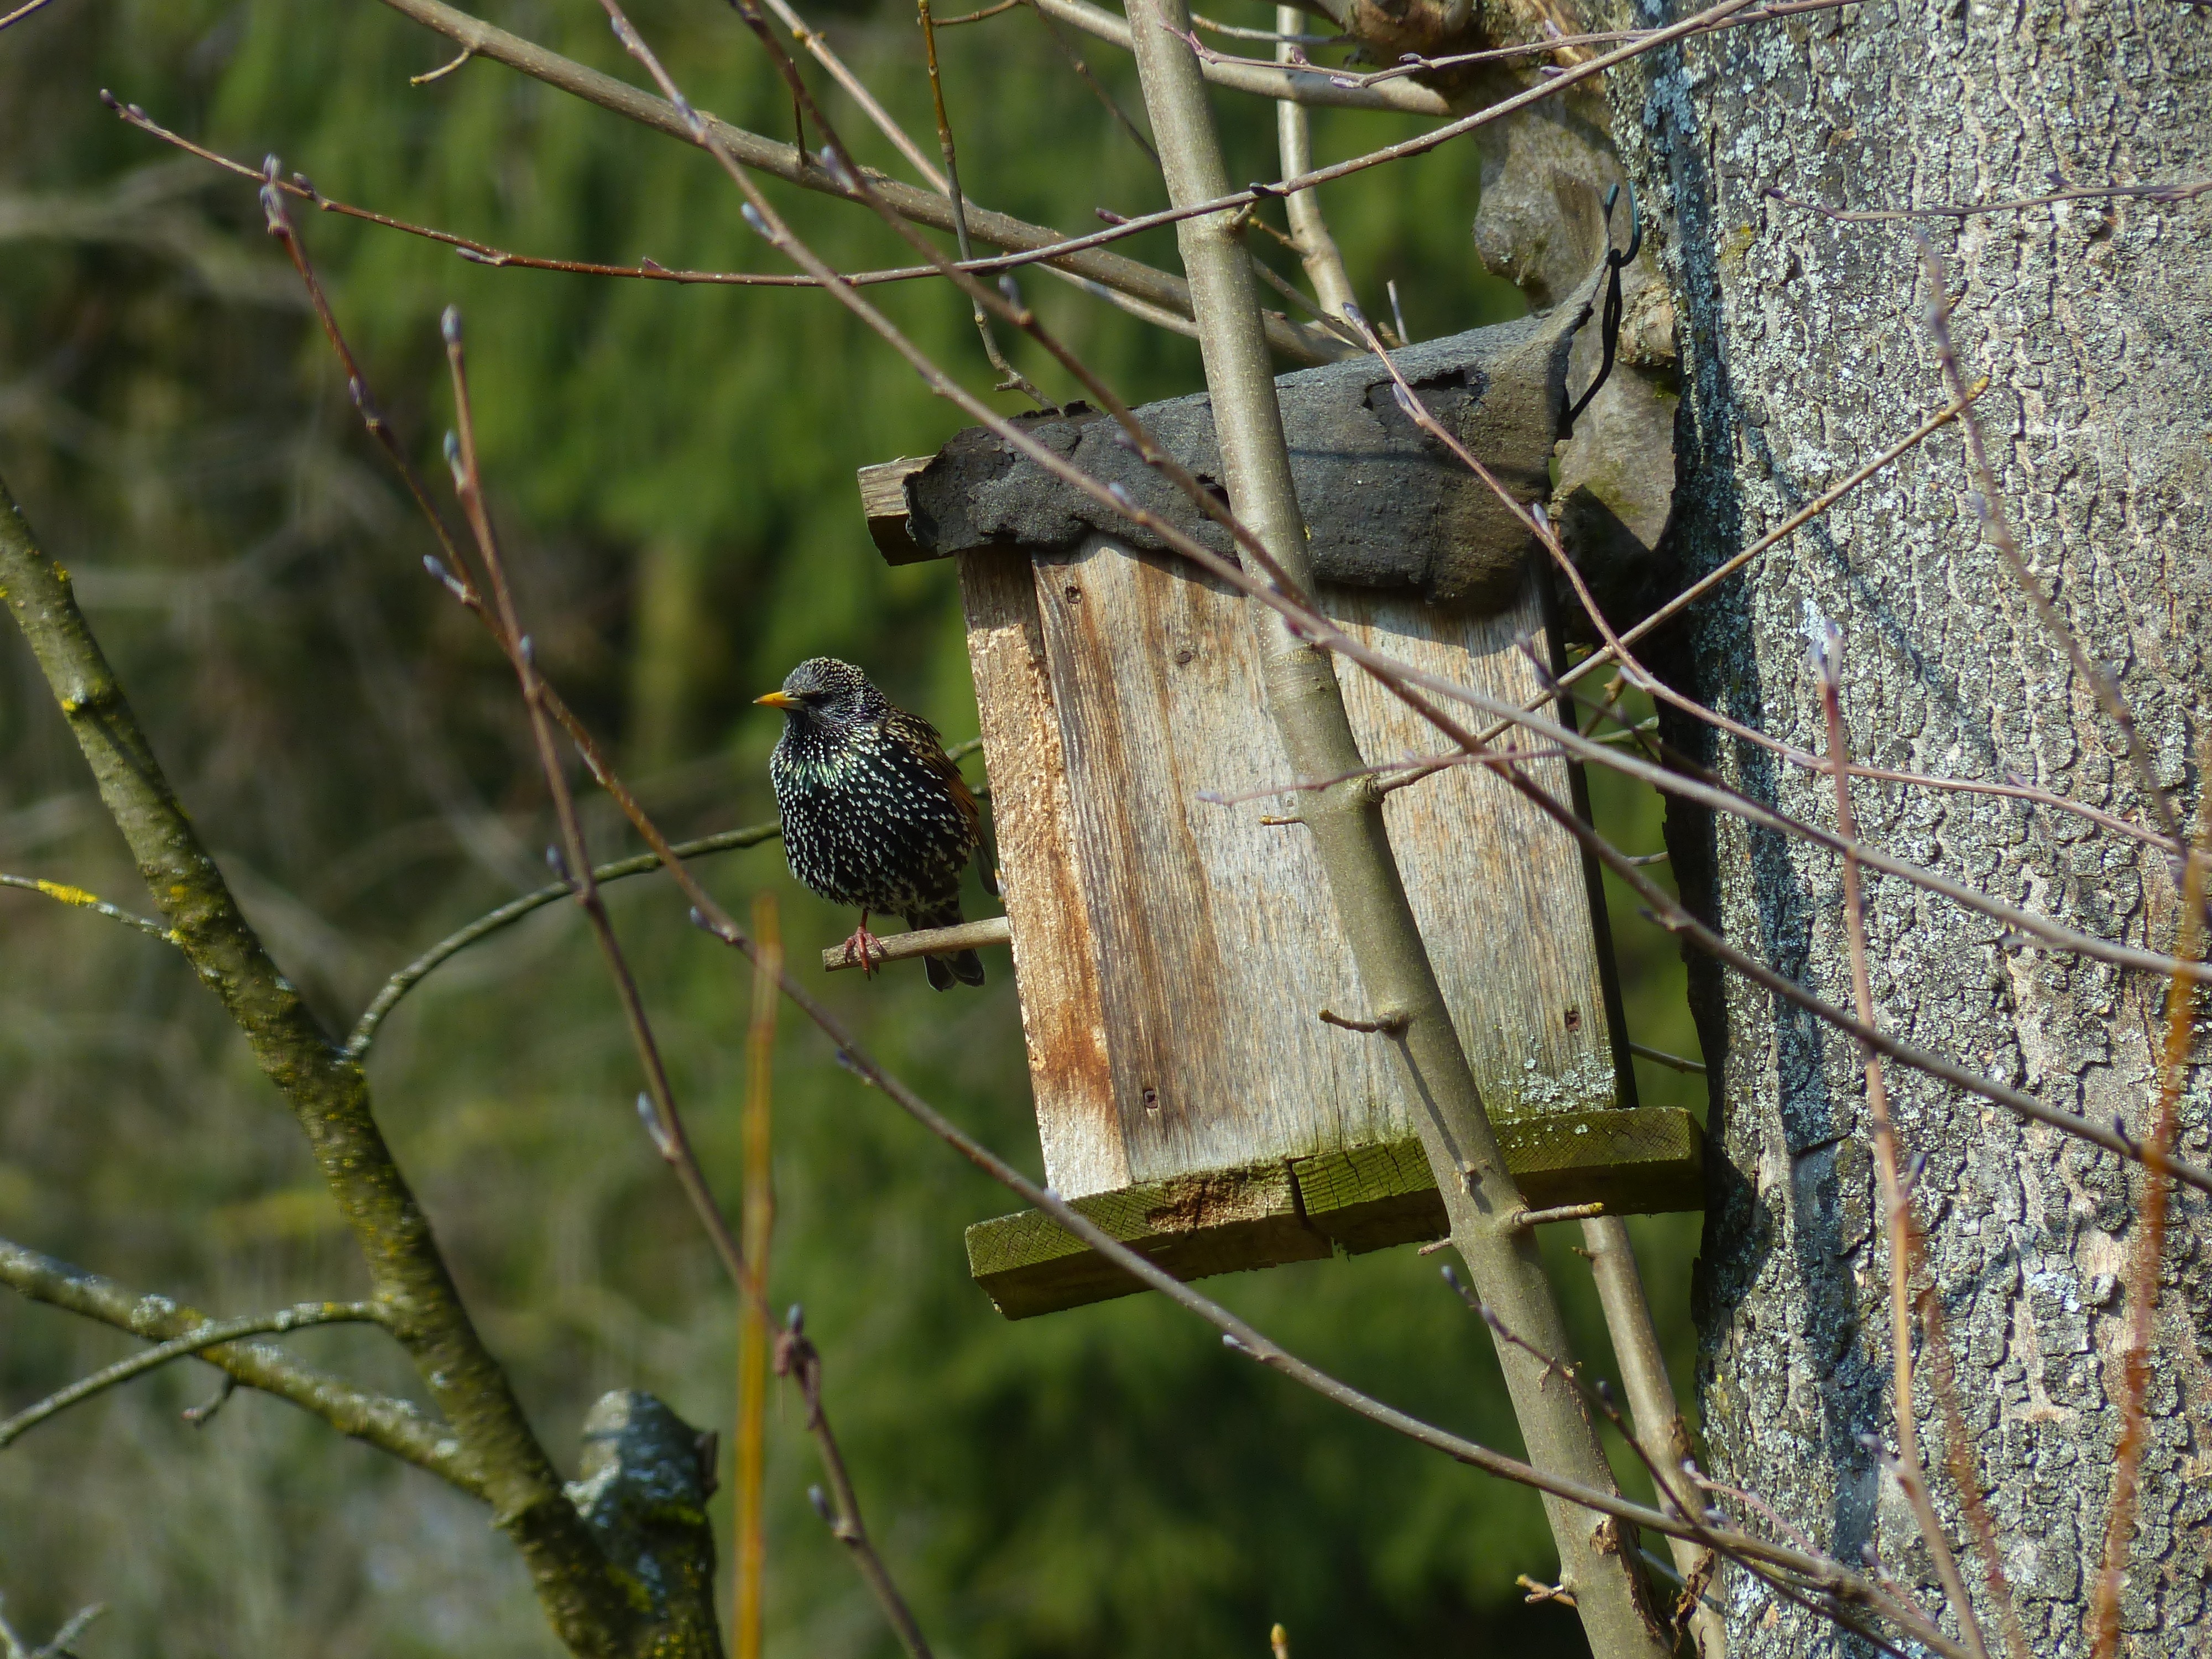
tree, nature, branch, bird, star, animal, wildlife, black, feather, fauna, songbird, spotted, bill, nest, sturnidae, stare, passeri, nesting box, sparrow bird, perching bird, sturnus, sturnus vulgaris, sturninae